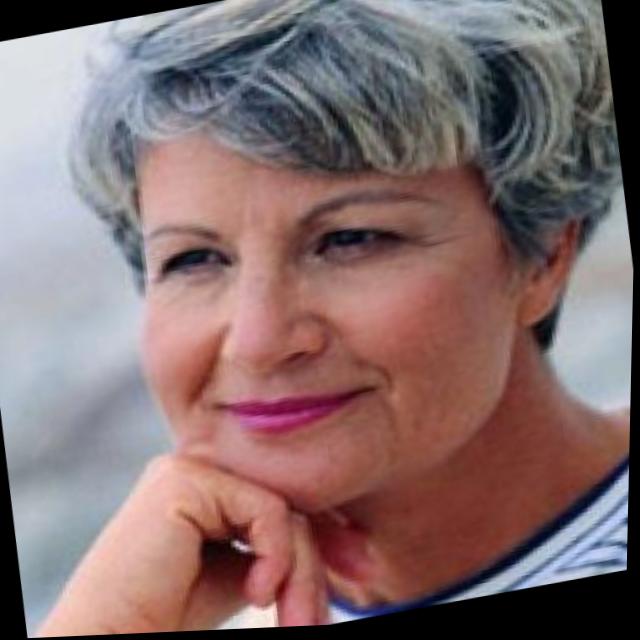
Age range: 45-64